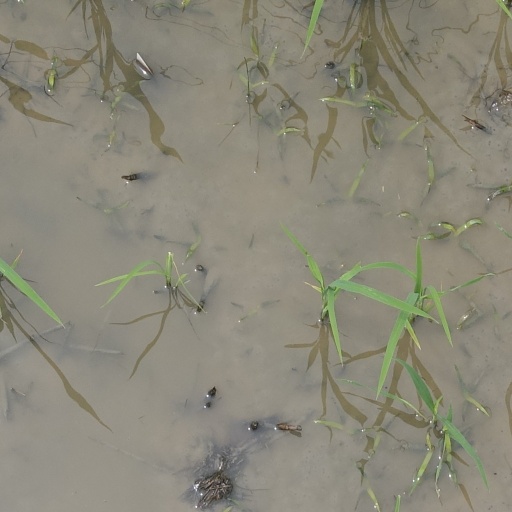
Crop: rice